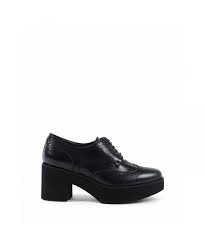
Label: Brogue